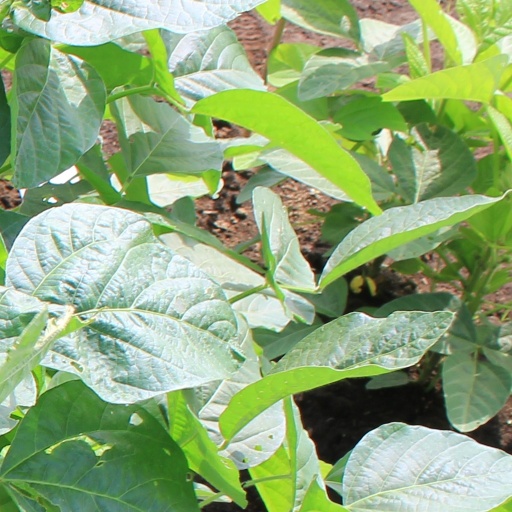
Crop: soybean